Juan Sumulong

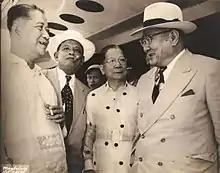
Juan Sumulong with Eulogio Rodriguez and other politicians

After passing the bar examinations in 1901, he practiced law and at the same time taught Constitutional Law at the Escuela de Derecho. One of the first cases he handled was the boundary dispute between Antipolo and the neighboring town of Cainta. He won the case for his hometown. He and Rafael Palma also successfully defended the newspaper "El Renacimiento" in a libel suit filed by some American Constabulary officials, which was also the first case that the American government lost. The paper exposed the abuses committed by the military officers against the citizens of Cavite in the concentration camp in Bacoor. In June 1902, these two young lawyers secured from Governor William Howard Taft the pardon of Isabelo de los Reyes who was accused of "conspiracy" in organizing a labor union that staged the first organized strike in the Philippines. He was made Judge of the Court of First Instance in 1906 and of the Court of Land Registration in 1908. He was also a member of the Philippine Commission from 1909 to 1913. He was also offered a position inside the Supreme Court by the U.S. President William H. Taft, which he declined.